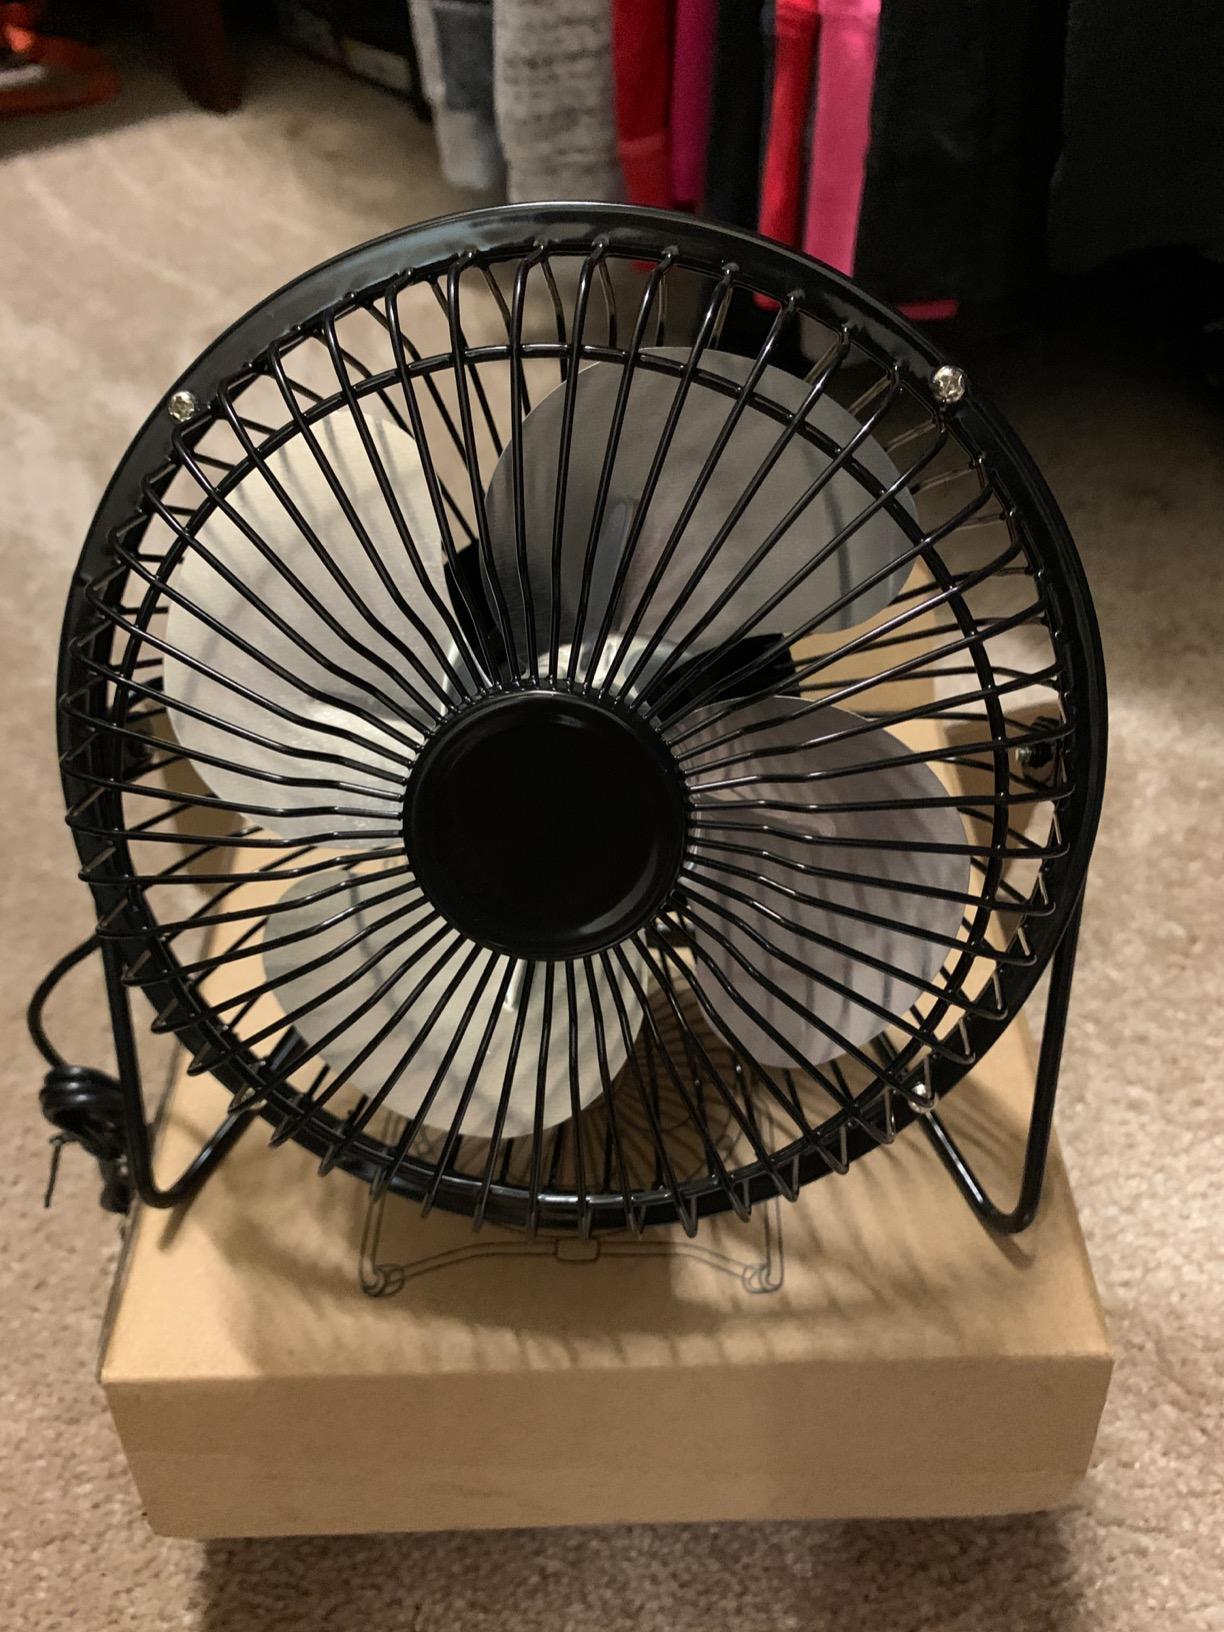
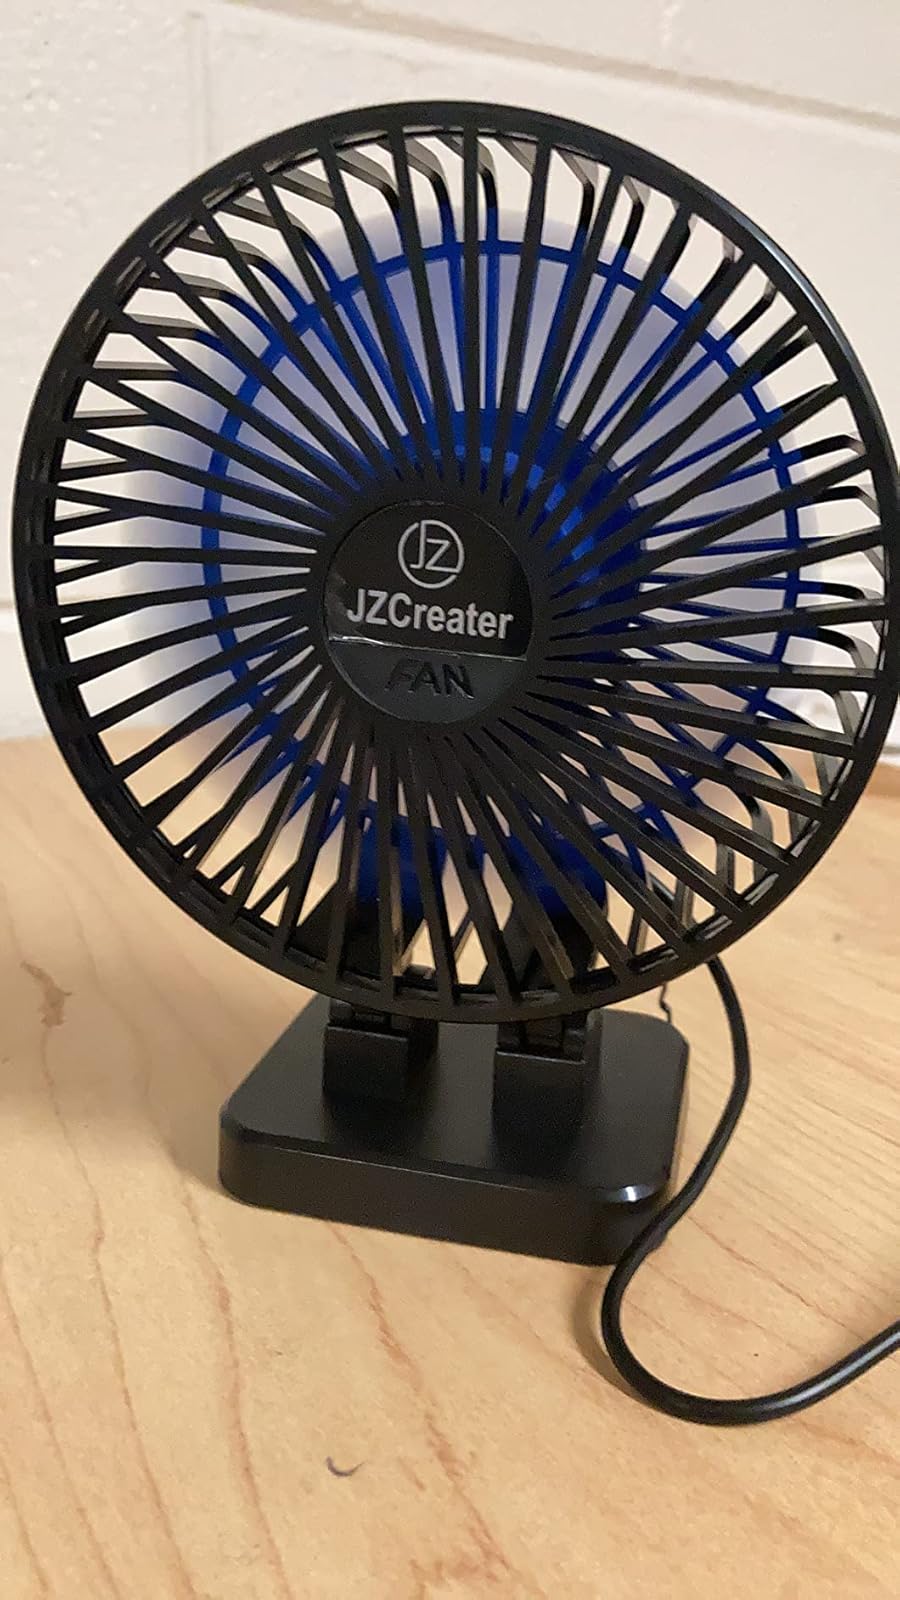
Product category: fan
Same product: no